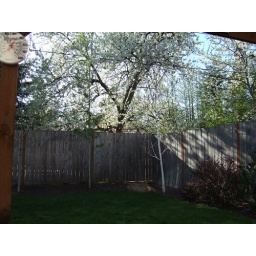
70 degree day in fading light with white blossoming cherry tree